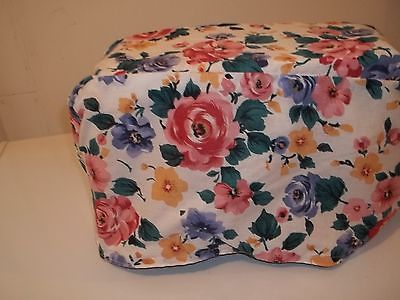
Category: toaster